James Lees Laidlaw

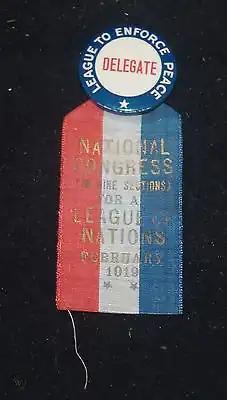
League to Enforce Peace, League of Nations (1919)

After World War I, the League of Nations was formed. In 1919 and 1920, Harriet and James spoke in many states in defense of the organization.